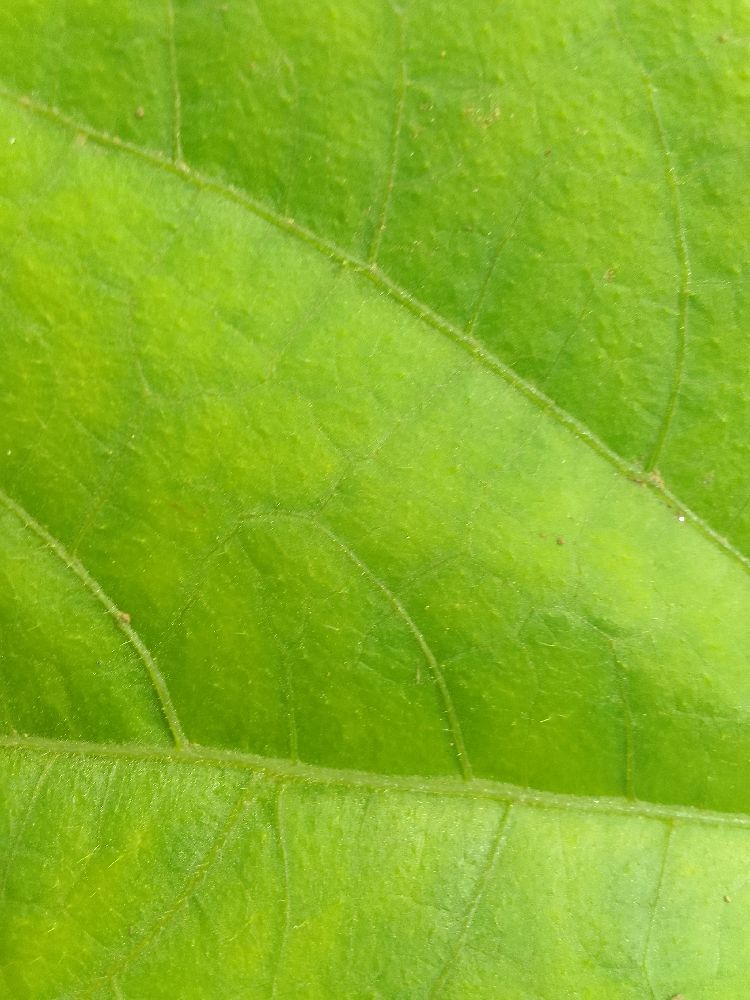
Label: healthy